Brassard

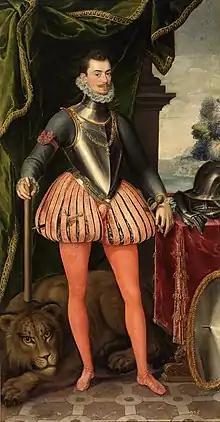
A tall brown-haired man in armour and a royal attire posing for a painting. He is standing under a luxurious green drapery and wearing a red brassard on his right arm. An attentive lion is lying behind him at his feet. His helmet and gloves are lying on a table beside him while his shield is resting on the floor in front of the table.

A brassard or armlet is an armband or piece of cloth or other material worn around the upper arm; the term typically refers to an item of uniform worn as part of military uniform or by police or other uniformed persons. Unit, role, rank badges or other insignia are carried on it instead of being stitched into the actual clothing. The brassard, when spread out, may be roughly rectangular in shape, where it is worn merely around the arm; it may also be a roughly triangular shape, in which case the brassard is also attached to a shoulder strap. The term is originally French, deriving from "bras" meaning "arm".